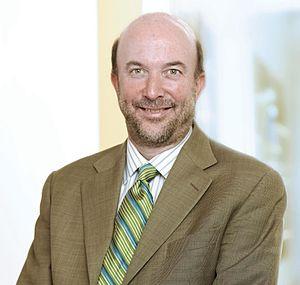
Luc Vinet, né le 16 avril 1953 à Montréal, est un physicien et mathématicien québécois. Il exerce les fonctions de recteur de l'Université de Montréal entre 2005 et 2010 et est présentement directeur du Centre de recherches mathématiques depuis 2013.